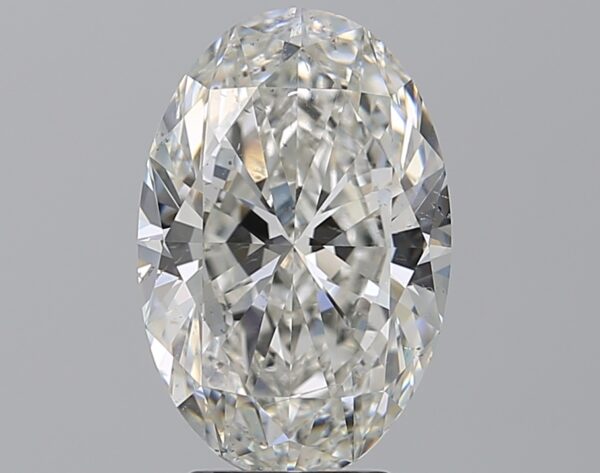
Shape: oval
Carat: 3.7
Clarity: SI1
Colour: G
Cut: EX
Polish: EX
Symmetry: EX
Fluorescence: ST
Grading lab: GIA
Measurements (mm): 12.66 x 8.38 x 5.09